Anti-Albanian sentiment

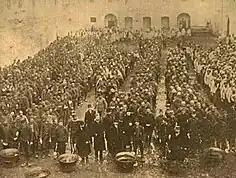
Albanians in Belgrade Prison, 1912. After the First Balkan War in 1912, thousands of Albanians were captured and sent to prison in Niš and Belgrade. Most of them were killed.

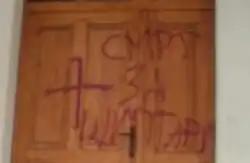
Anti-Albanian inscription written in Macedonian on a mosque, meaning "Death for Albanians"

The origins of anti-Albanian propaganda in Serbia started in the 19th century with claims made by Serbian state on territories that were about to be controlled by Albanians after the collapse of the Ottoman Empire. By the late nineteenth century, Albanians were being characterized by Serbian government officials as a "wild tribe" with "cruel instincts". Although Jovan Cvijić acknowledged that Albanians were an autochthonous population of the Balkans, predating the arrival of the Slavs, he nevertheless described them as "the most barbarous tribes of Europe." Meanwhile, politician Vladan Đorđević described Albanians as "modern Troglodytes" and "prehumans who slept in the trees", claiming they still had "tails" in the nineteenth century.